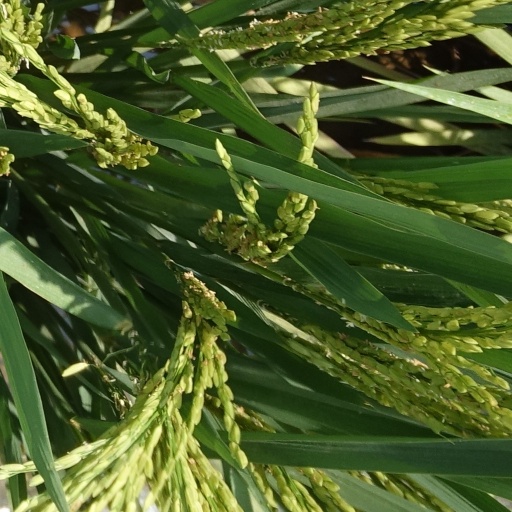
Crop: rice